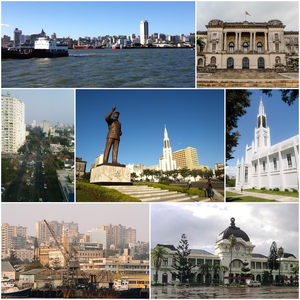
Maputo est une grande ville d'Afrique australe et la capitale du Mozambique. Baignée par l'océan Indien, elle est située à 77 km de la frontière de l'Afrique du Sud.